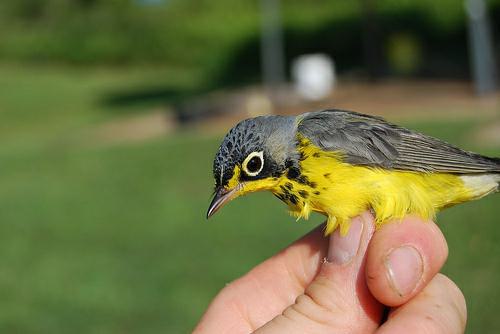
A photo of a canada warbler